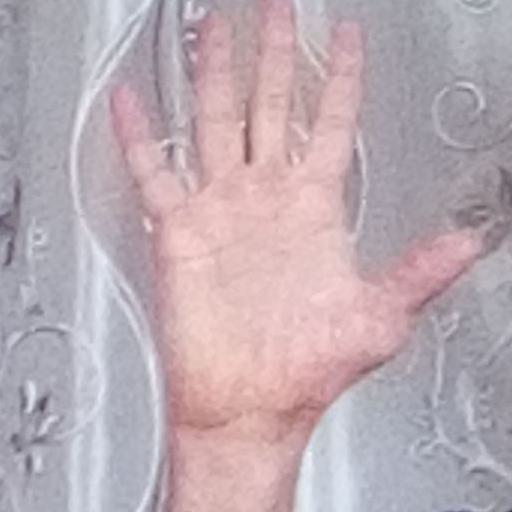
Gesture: palm